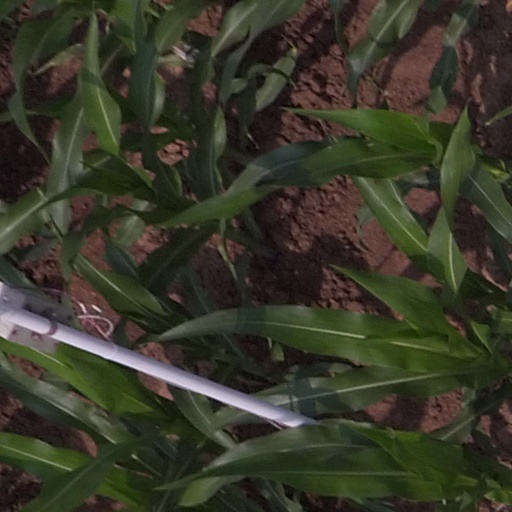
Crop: maize; corn